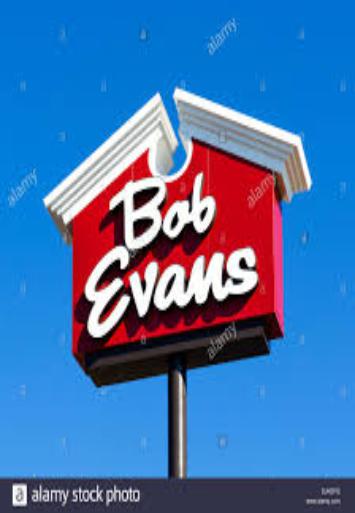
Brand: Bob Evans Restaurants
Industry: Clothes